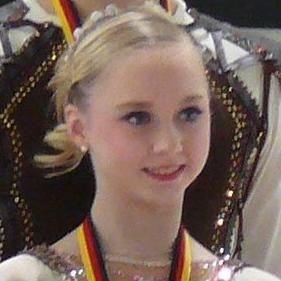
Age: 13